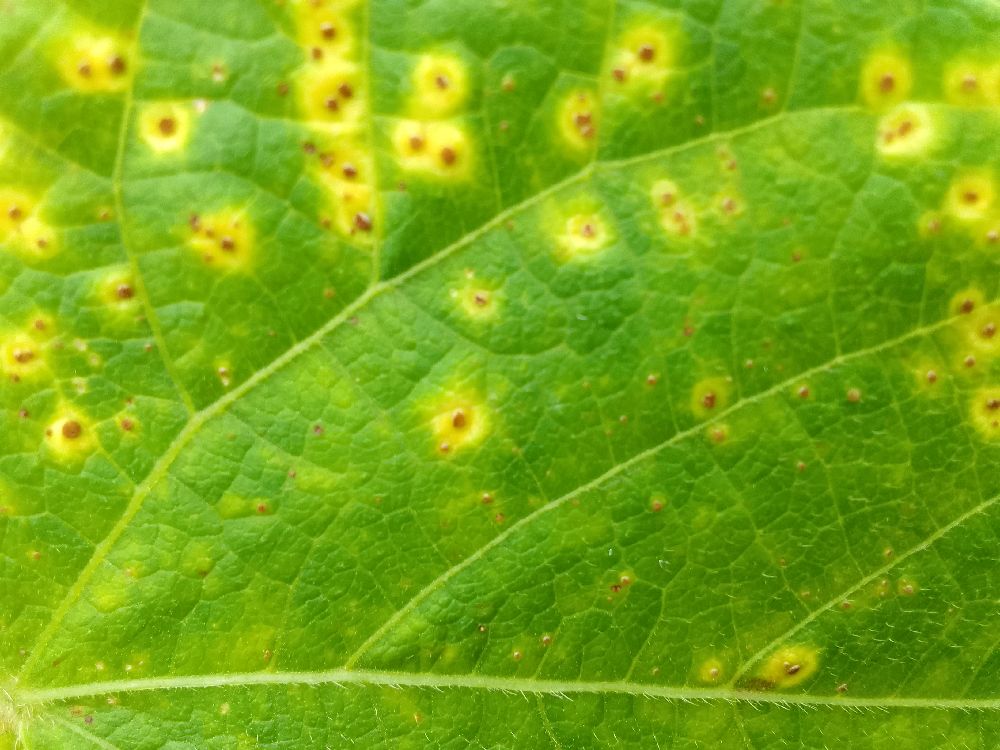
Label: rust